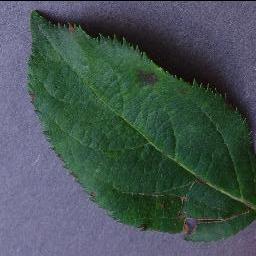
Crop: apple
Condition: scab